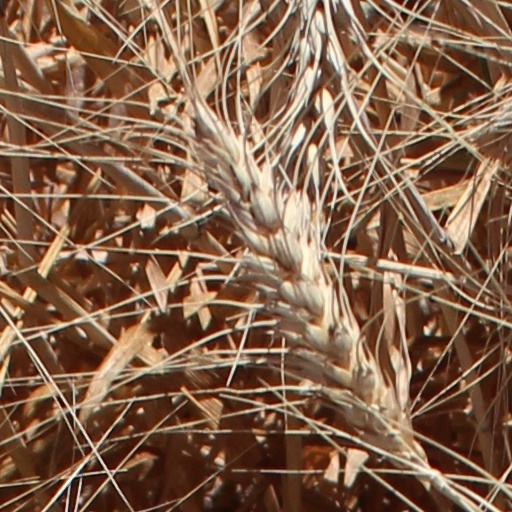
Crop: wheat